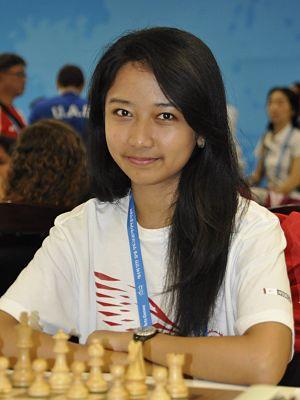
Irine ou Irene Kharisma Sukandar est une joueuse d'échecs indonésienne née le 7 avril 1992. Elle a remporté deux fois le championnat d'Asie d'échecs et obtenu le titre de maître international en 2014.